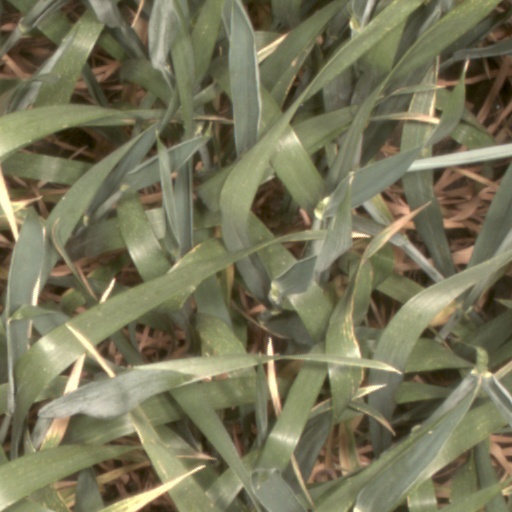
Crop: wheat